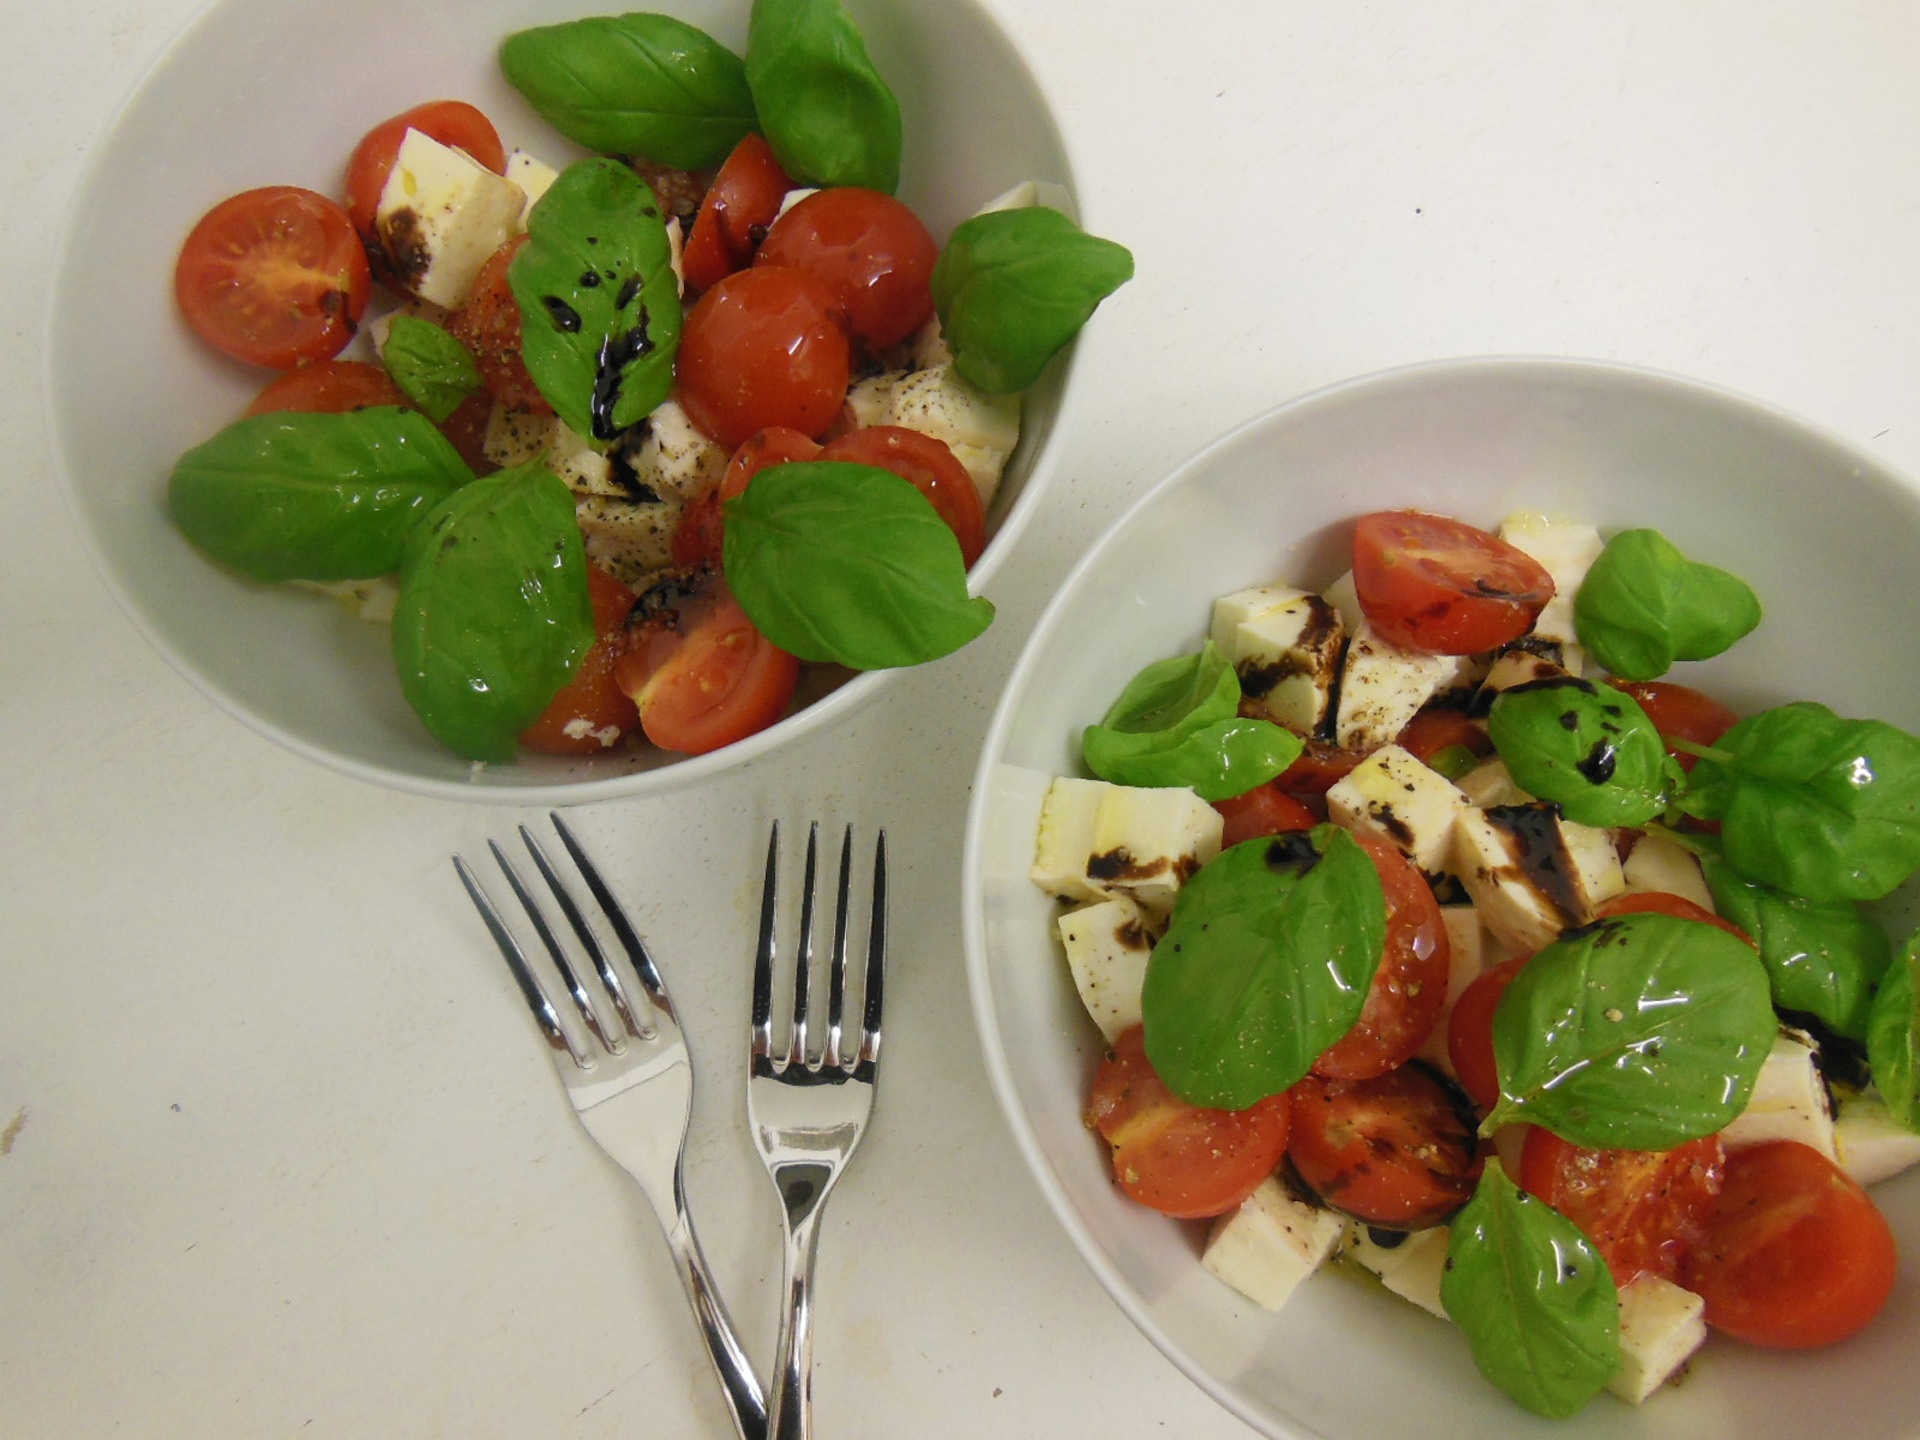
dish, meal, food, salad, produce, vegetable, healthy, eat, cuisine, basil, cheese, vegetables, tomatoes, vegetarian food, frisch, mozzarella, italian food, hors d oeuvre, greek salad, caprese salad